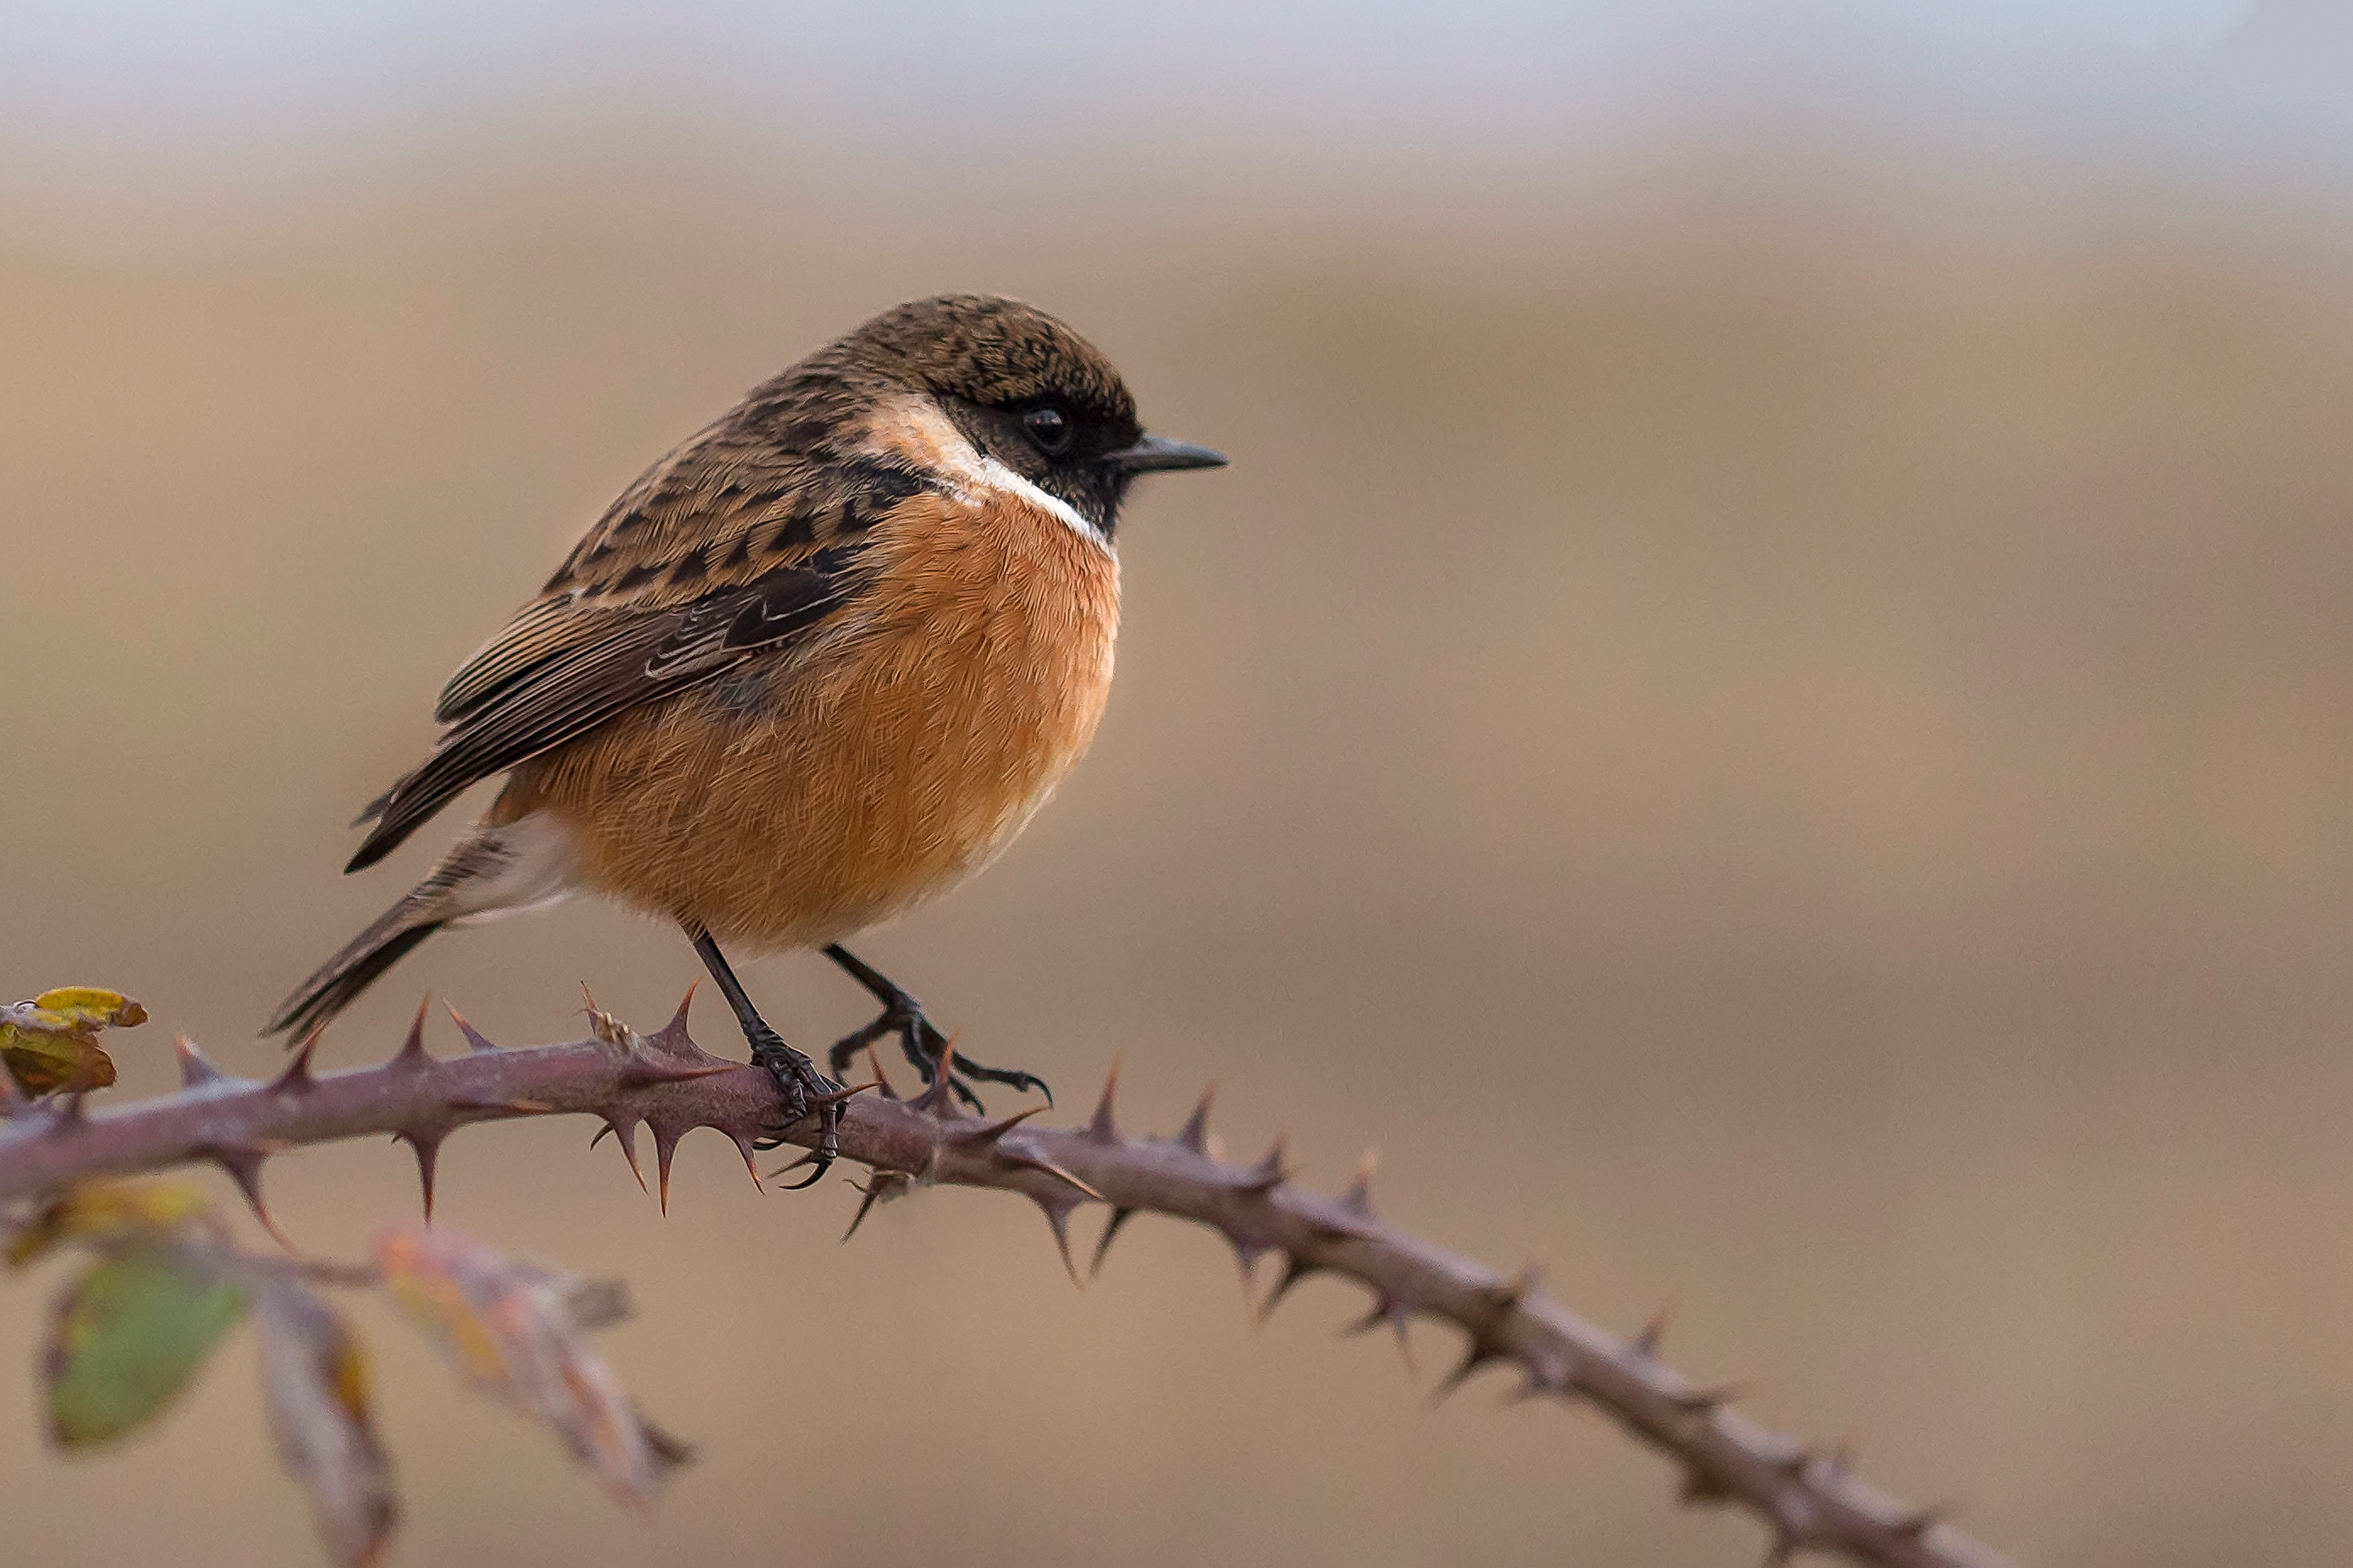
nature, branch, bird, animal, wildlife, beak, macro, avian, fauna, plumage, close up, thorns, vertebrate, sparrow, finch, perched, brambling, wren, house sparrow, old world flycatcher, perching bird, emberizidae